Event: Nepal Earthquake
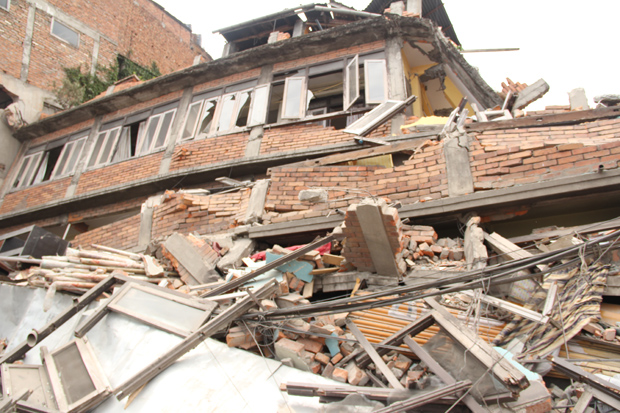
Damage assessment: damage